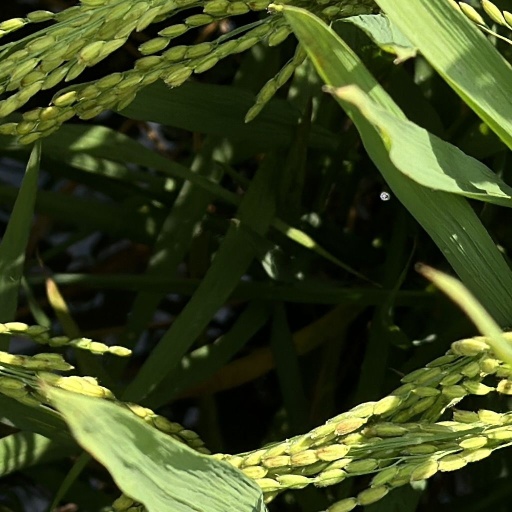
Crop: rice